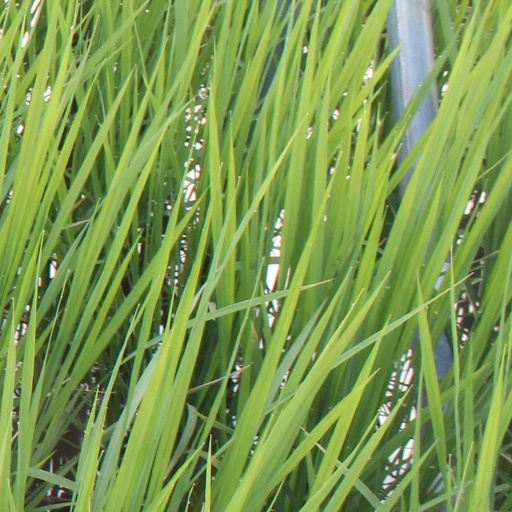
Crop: rice